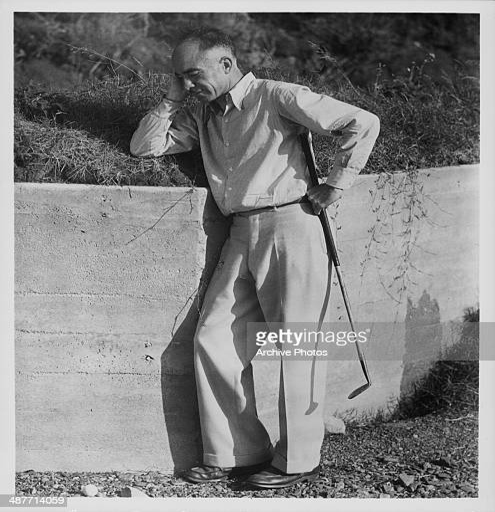
resting during a game of golf circa 19501960